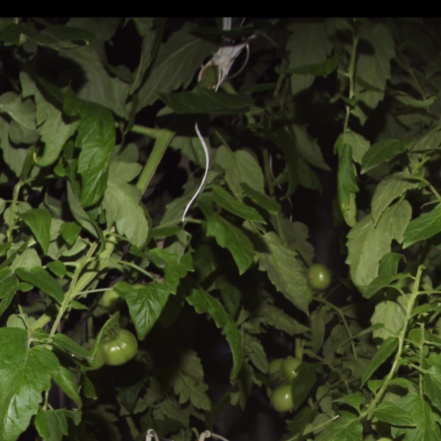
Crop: tomato